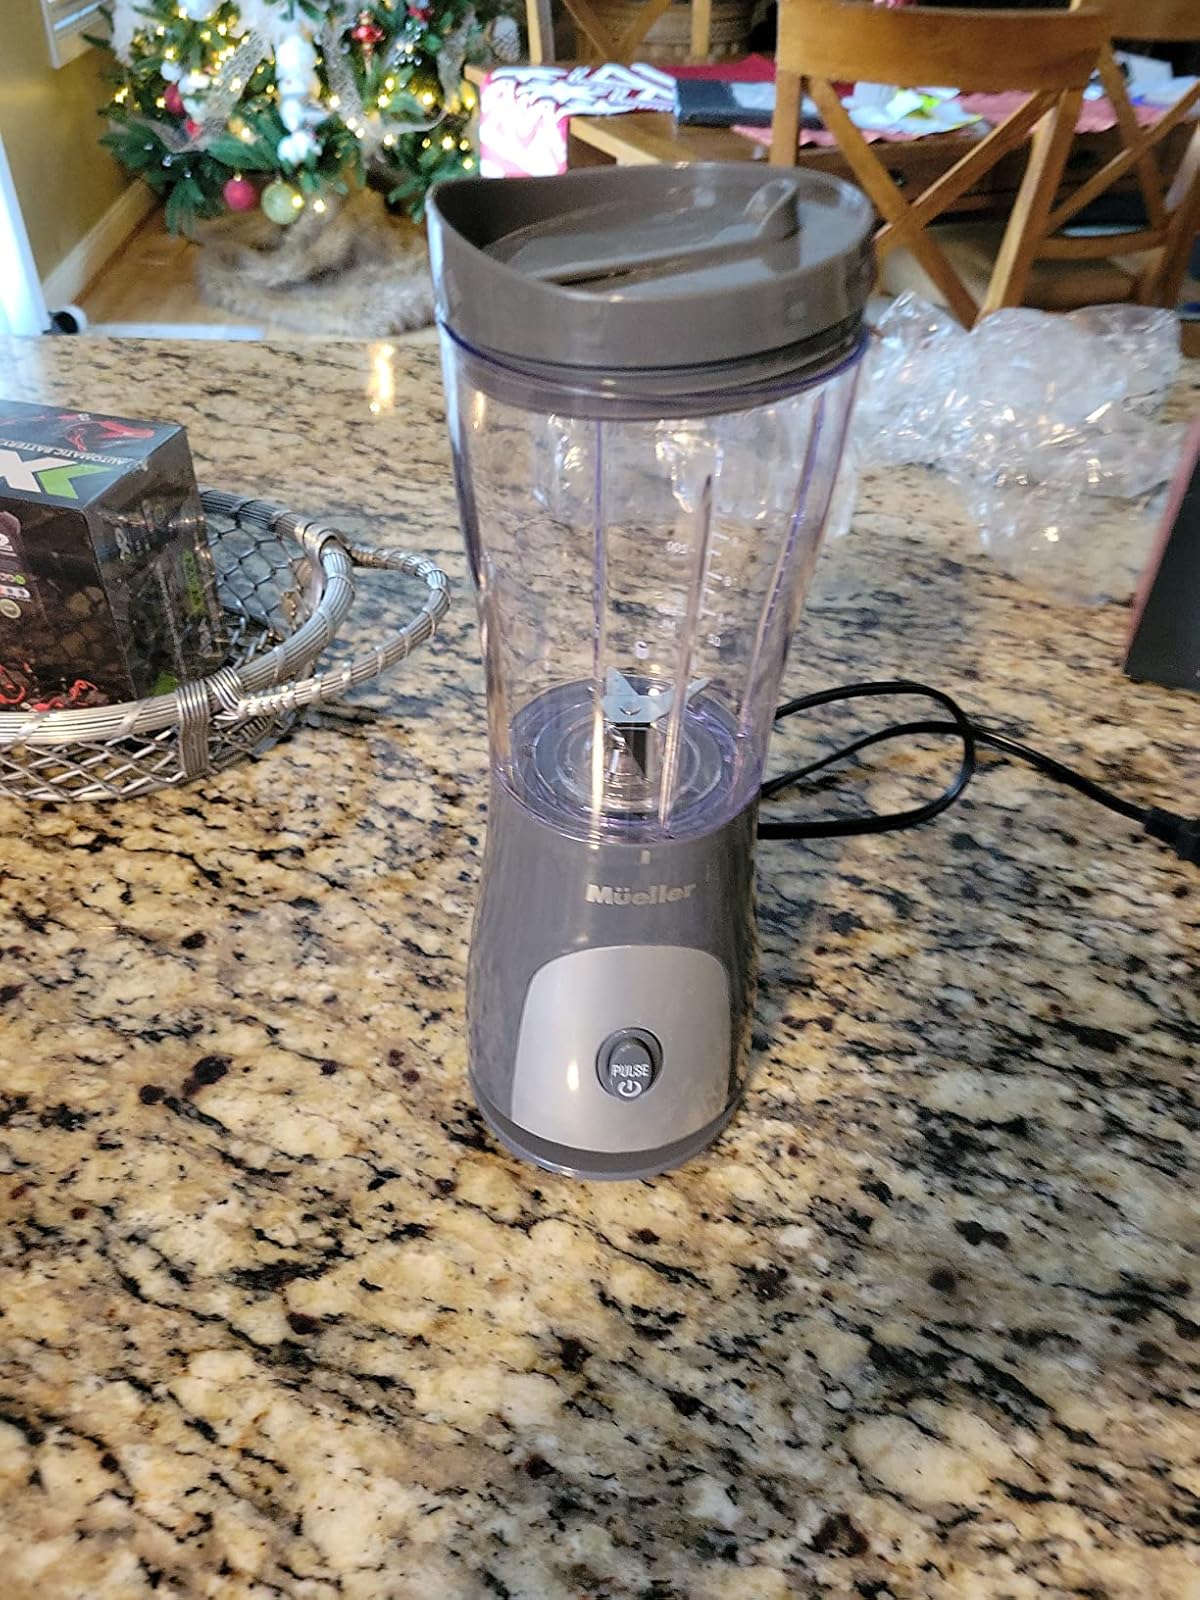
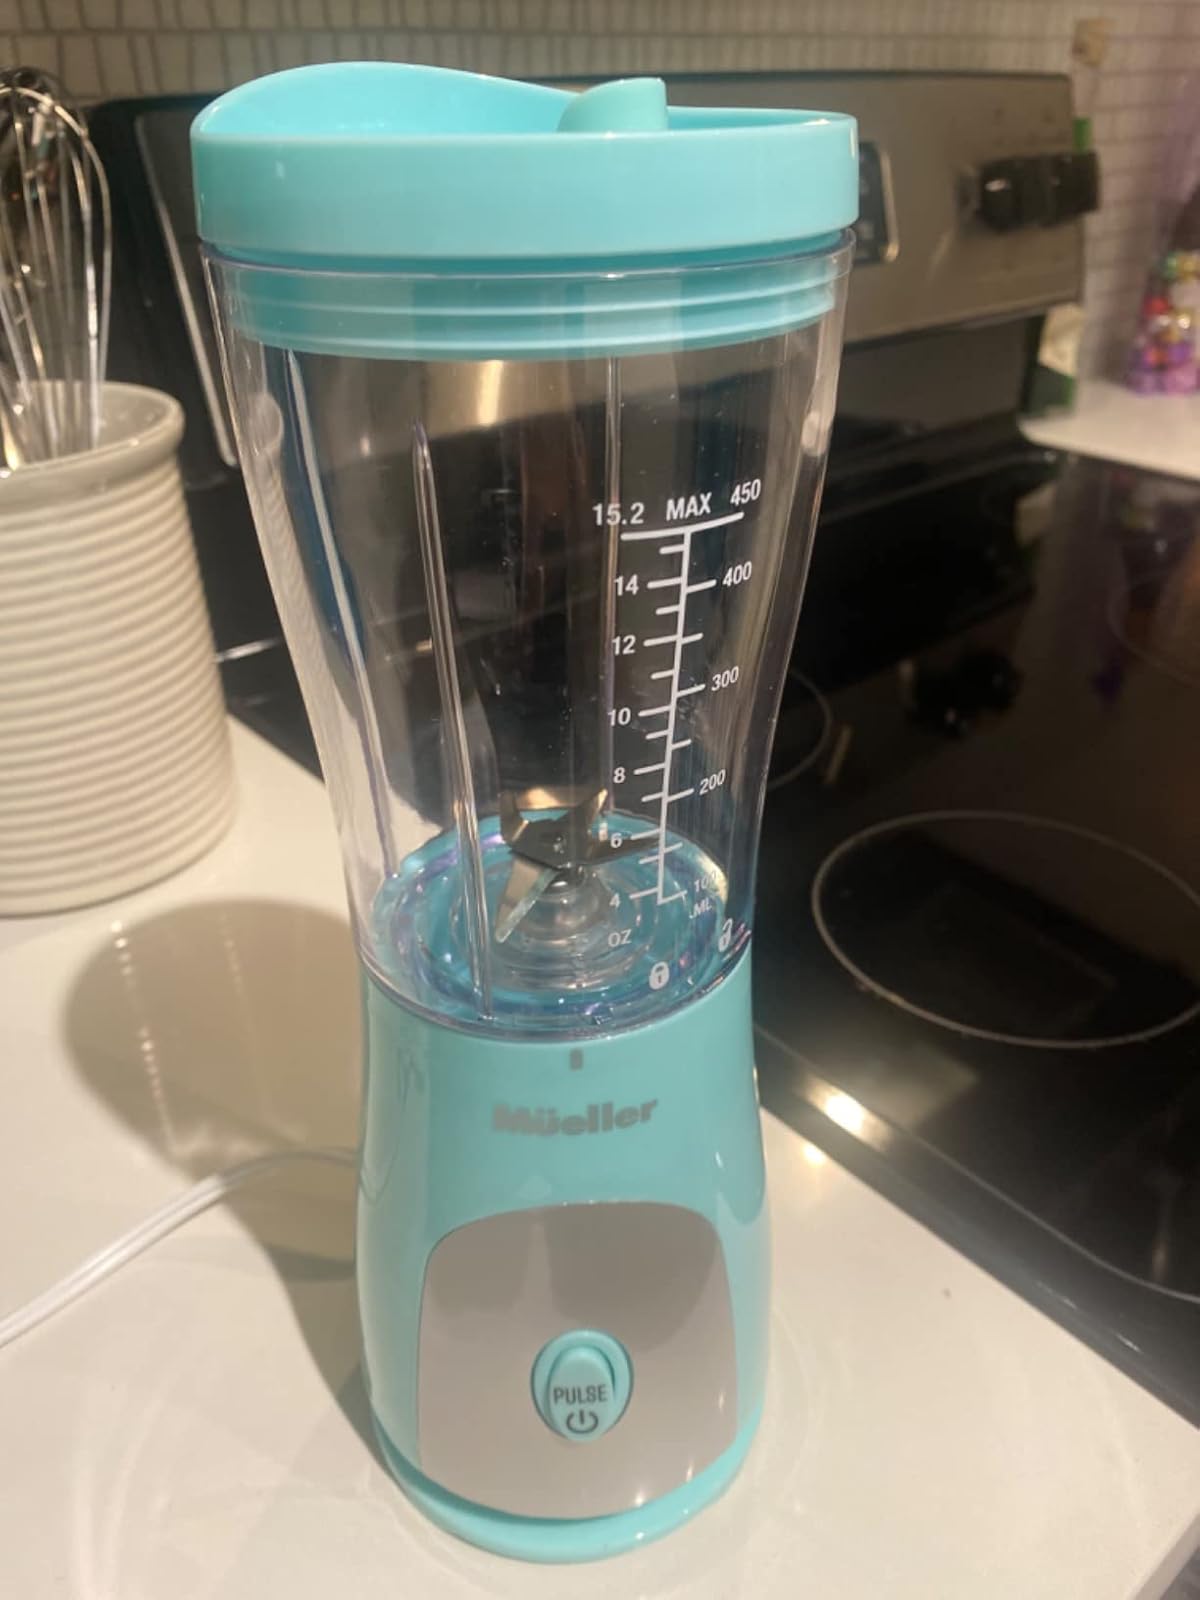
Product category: items_blender
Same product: no